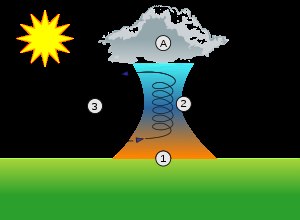
Termik
Eksempel på en termik søjle mellem jorden og en cumulus-sky.
Termik er luftens lodrette op- og nedadgående bevægelse i instabile luftmasser. Termik udløses af solens opvarmning af jorden. Når luften lige over jorden har nået en tilstrækkelig temperatur, så vil den på et tidspunkt „rive sig løs“ fra jorden og begynde at stige opad. Så længe den opadstigende luftmasses afkøling er mindre end temperaturfaldet med højden i de omgivende luftmasser, så vil denne „boble“ blive ved med at stige, og når den når dugpunktet bliver boblen til en cumulussky. En tør overflade vil lettere end en fugtig udløse termik, og nogle gange vil et tørt område kunne udløse kontinuerlig termik – et sådant område kaldes for et „hot spot“.